Long Beach, California

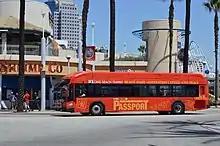
The "Passport" shuttle

Long Beach is a California charter city using the mayor–council form of government. It is governed by nine City Council members, who are elected by district, and the Mayor, who is elected at-large since a citywide initiative passed in 1988. The City Attorney, City Auditor, and City Prosecutor are also elected positions. The city is supported by a budget of $2.3 billion, and has more than 5,500 employees. Long Beach was first incorporated in 1888 with 59 buildings and a new school. Nine years later, dissatisfaction with prohibition and high taxes led to an abortive and short-lived disincorporation. Before the year 1897 was out, the citizens voted to reincorporate, and the 1897 date of incorporation is shown on the city seal.